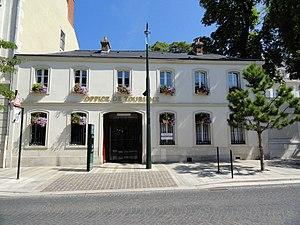
Office de tourisme d'Épernay
L’avenue de Champagne est un des principaux axes de la ville d’Épernay, souvent considérée comme sa « plus prestigieuse voie ». Elle est en effet le siège de plusieurs grandes maisons de Champagne, dont Moët & Chandon et Perrier-Jouët qui ont eu un rôle majeur dans l'histoire d'Epernay. Elle est ainsi un « site remarquable du goût ».